Pete the Cat

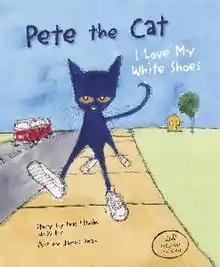
Front cover

Pete the Cat is a fictional cartoon cat created by American artist James Dean. The series started with four books illustrated by Dean and with text by Eric Litwin; since then, James Dean and his wife Kimberly Dean have written and illustrated the series of books.